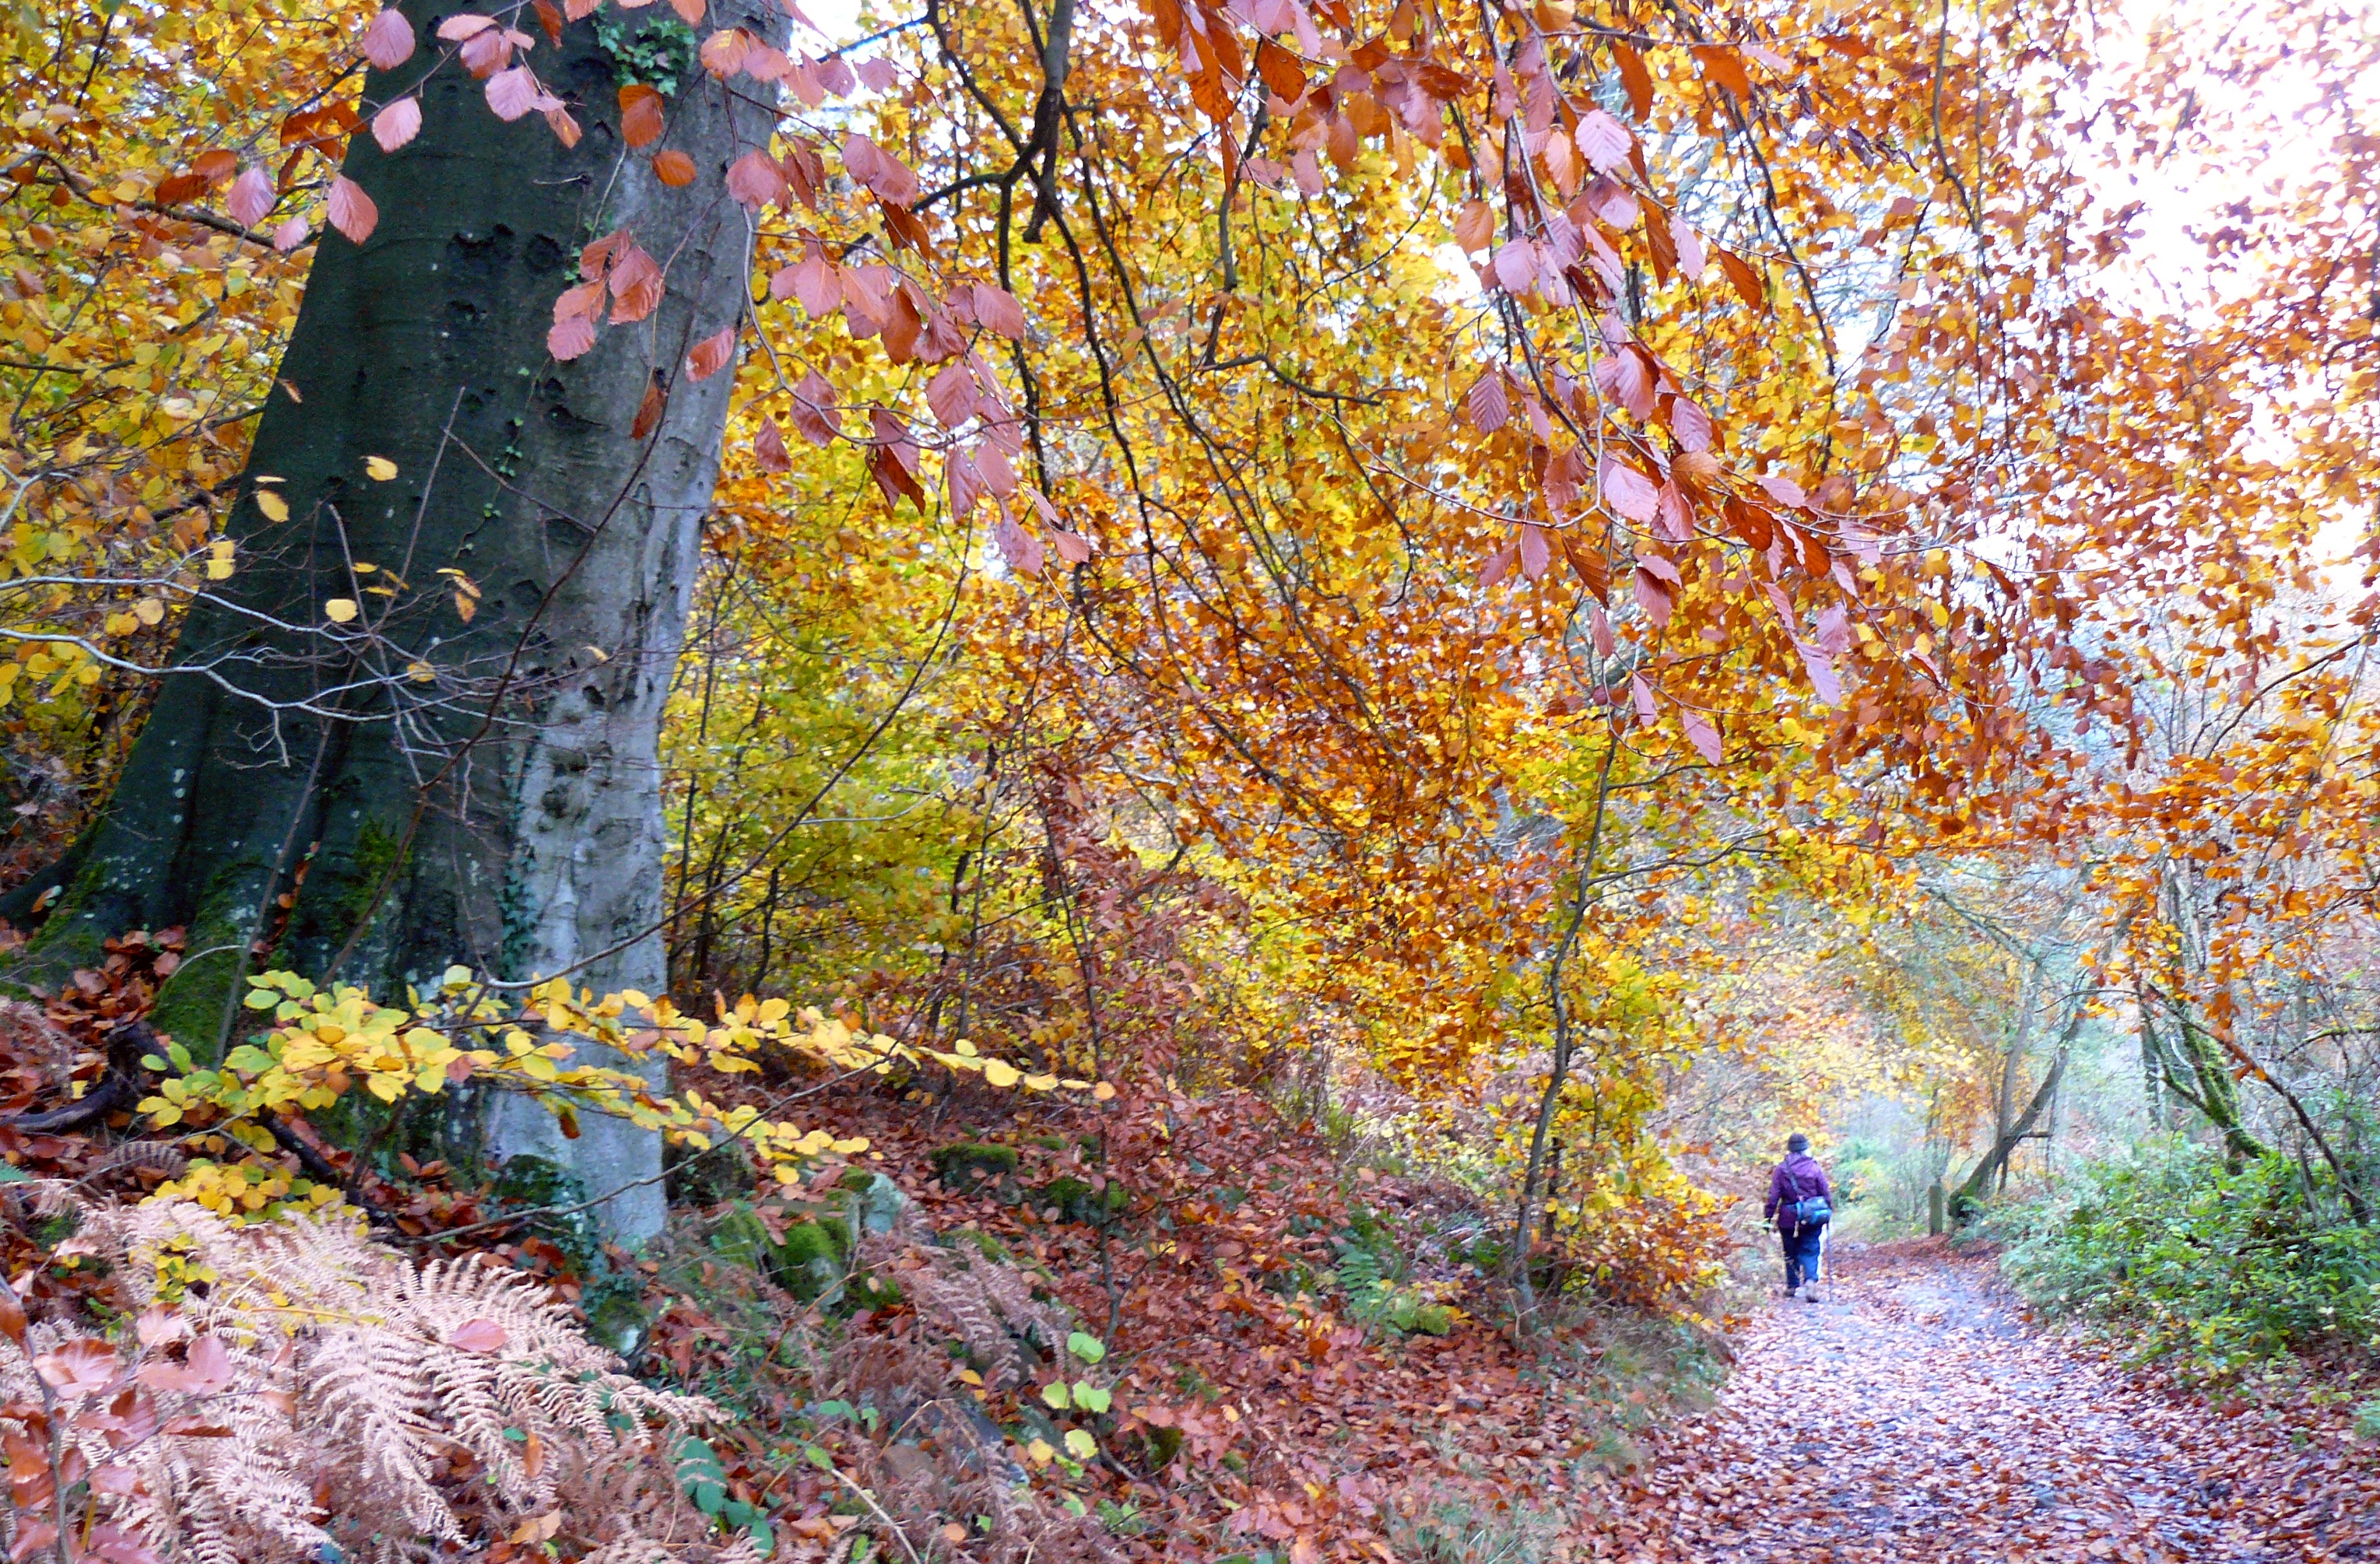
autumn, trees, tree, People in nature, nature, leaf, natural landscape, plant, yellow, woody plant, woodland, deciduous, forest, state park, Northern hardwood forest, branch, spring, temperate broadleaf and mixed forest, flower, trail, landscape, national park, trunk, old growth forest, grove